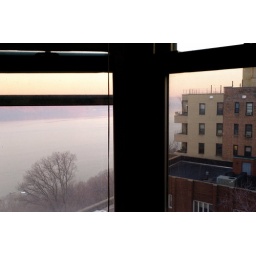
screen in window on the right - visible at larger size